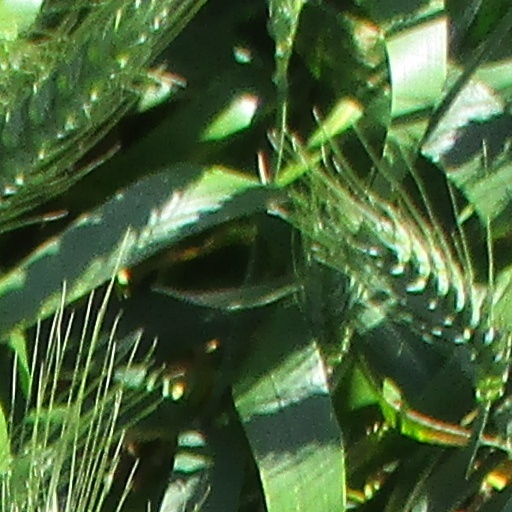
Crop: wheat